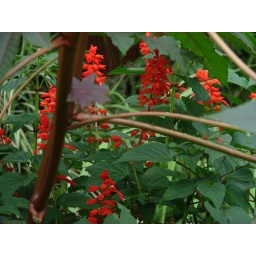
red salvia under castor bean plant